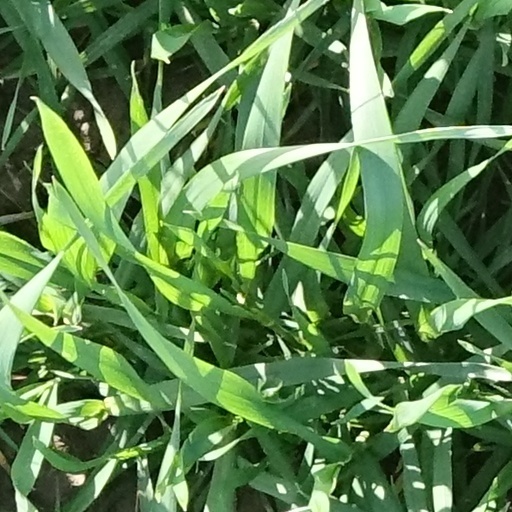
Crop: wheat